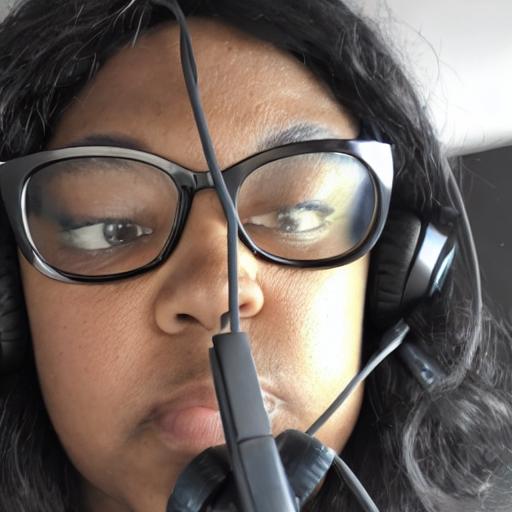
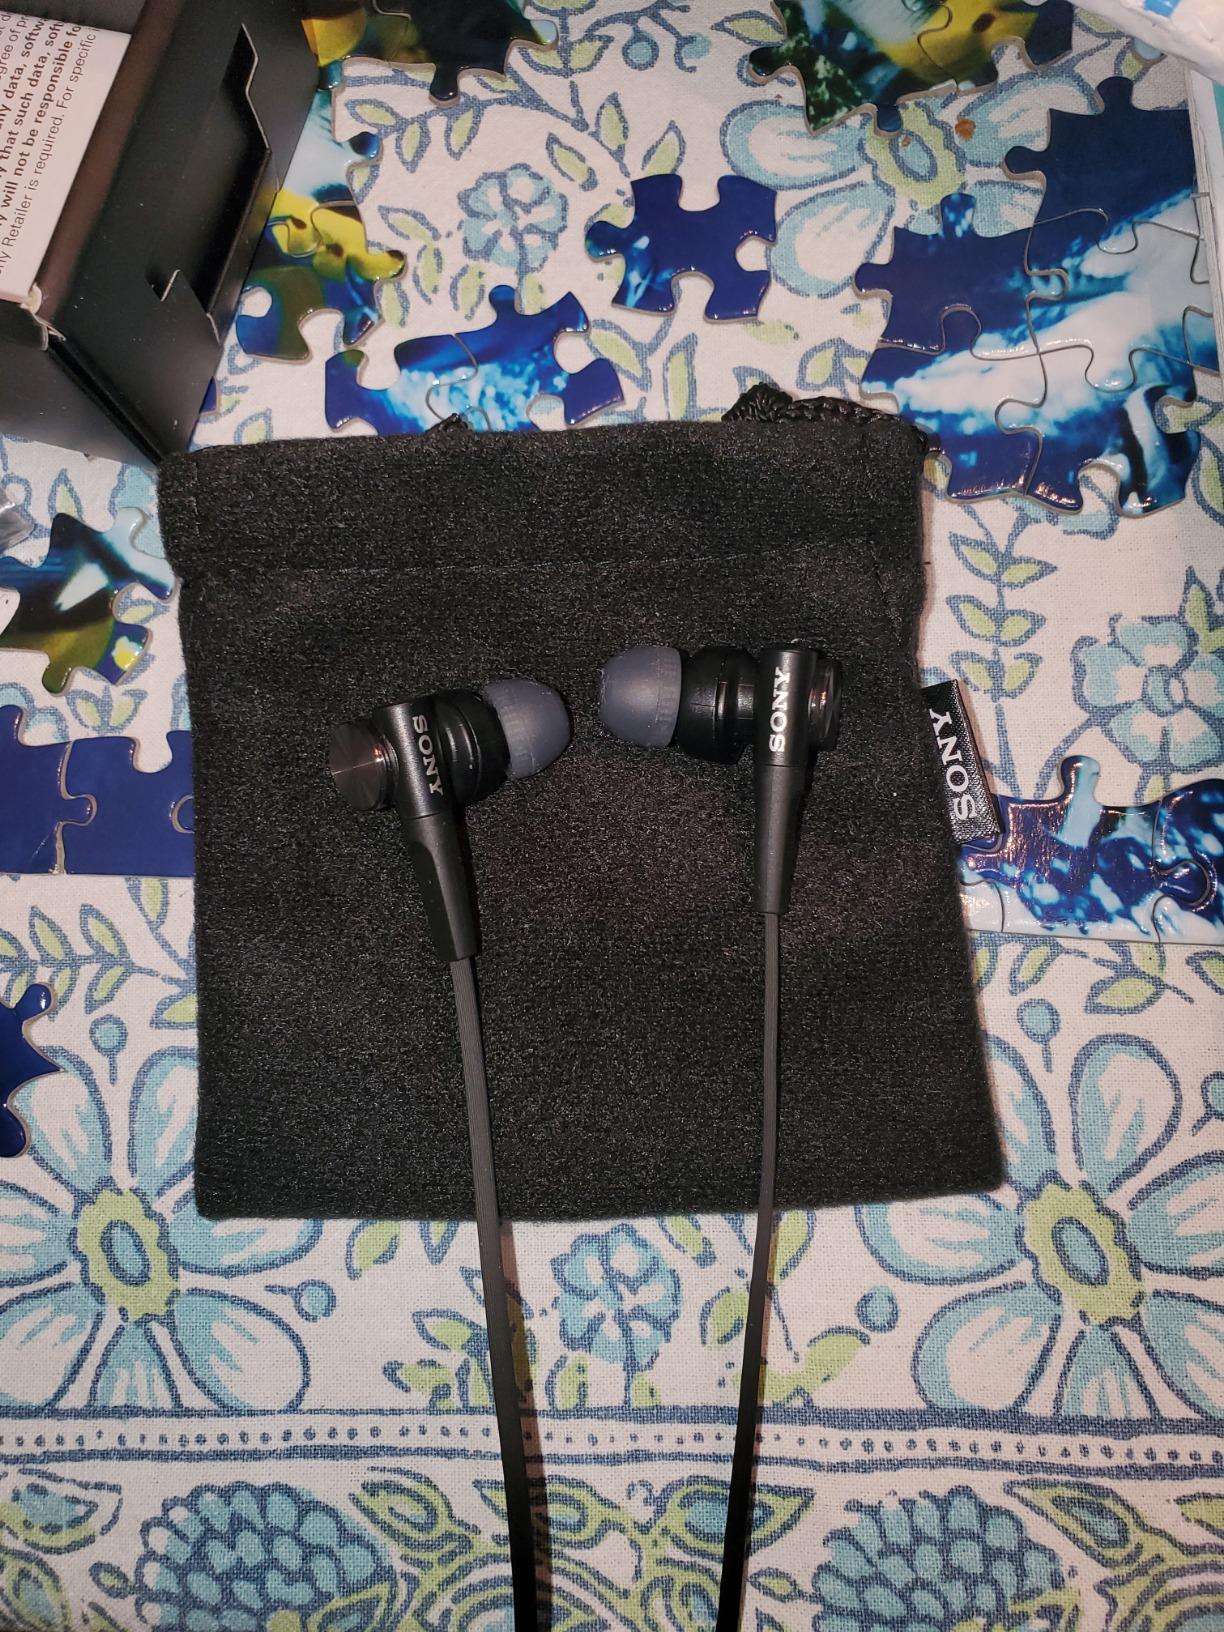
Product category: headphones
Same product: no